KITSAT-1

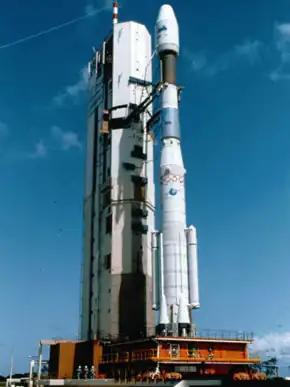
The Ariane 4 launch vehicle, with TOPEX/Poseidon, KITSAT-1, and S/80T on board

Launched in 1992, KITSAT-1, which stands for the Korea Institute of Technology Satellite-1, was the first satellite developed by SaTReC. Developed through a collaborative program between SaTReC and the University of Surrey, United Kingdom, the main objective of the KITSAT-1 program was to acquire satellite technology through the training and education of satellite engineers.